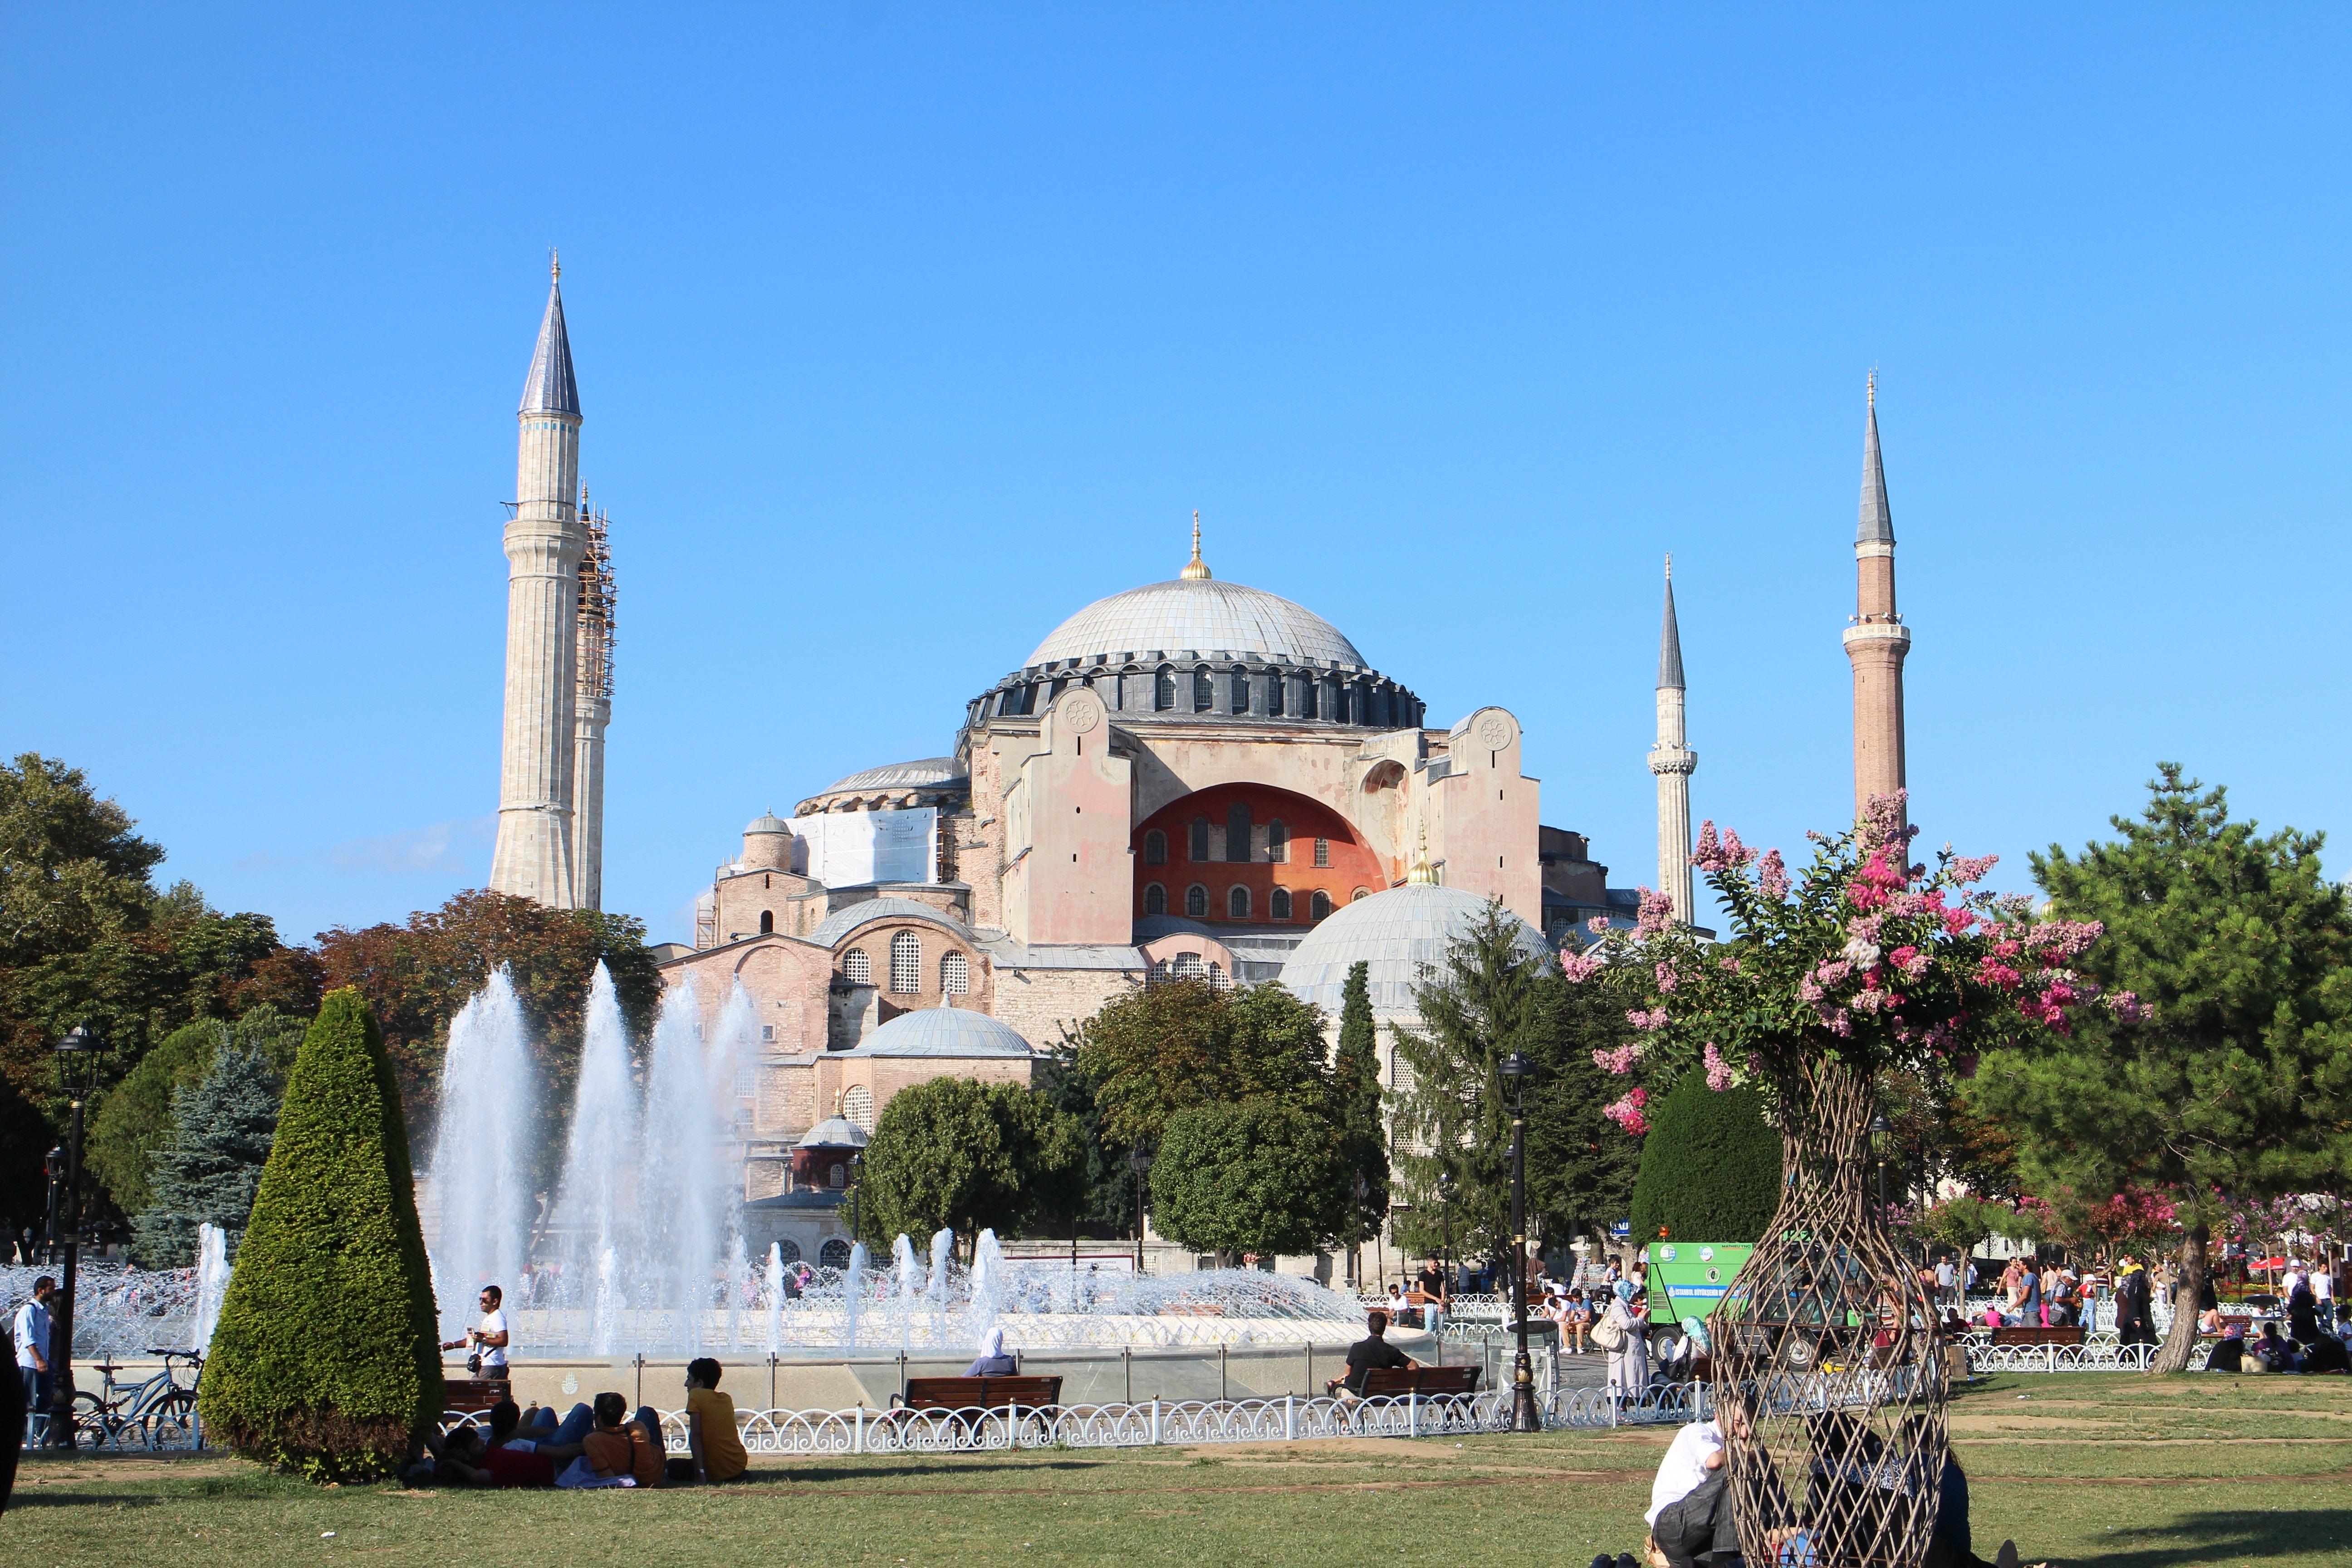
architecture, building, museum, landmark, church, tourism, place of worship, places of interest, turkey, istanbul, mosque, historically, minaret, turkish, orient, ayasofya, imposing, historic site, hagia sofia